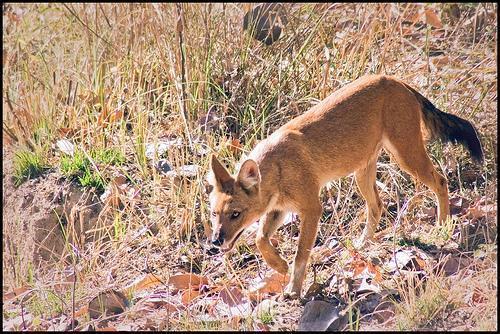
dhole